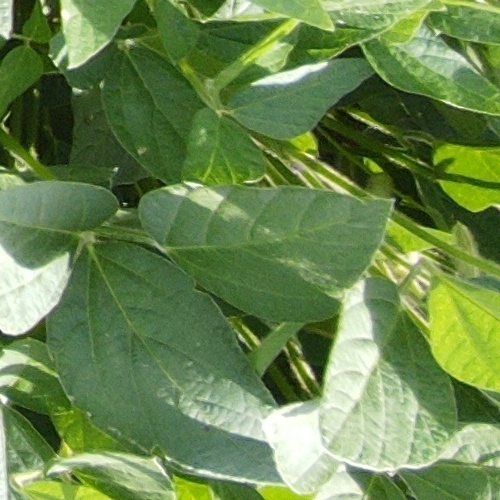
Label: Healthy